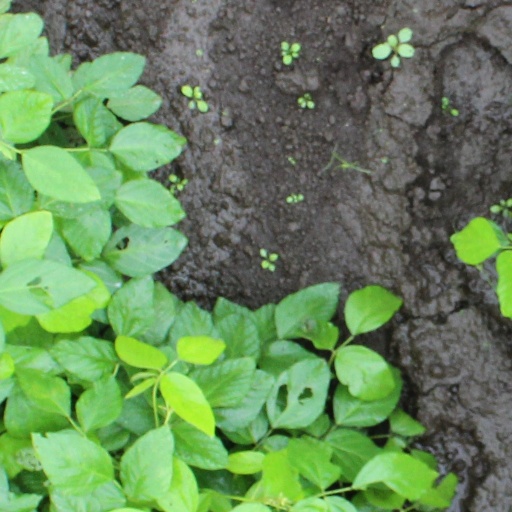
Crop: soybean